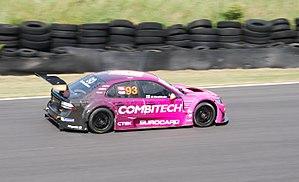
Emma Elina Kimiläinen-Liuski née Emma Kimiläinen, née le 8 juillet 1989 à Helsinki, est une pilote automobile finlandaise. Elle participe aux W Series depuis 2019.